Douglas White (jurist)

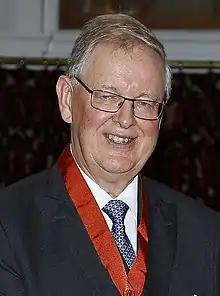
White in 2018

White was born in Wellington in 1945. The jurist Sir John White (1911–2007) was his father, and Charles White, a lawyer and briefly a member of the Legislative Council, was his grandfather. He was educated as a boarder at Nelson College from 1959 to 1963, and went on to study law at Victoria University of Wellington, graduating Bachelor of Laws with first-class honours.